Gulliver, Queensland

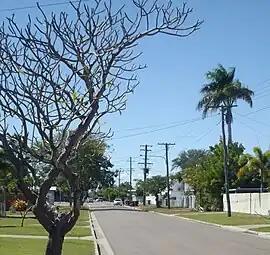
McDonald Street, Gulliver

Gulliver is a suburb in the City of Townsville, Queensland, Australia. In the , Gulliver had a population of 2,884 people.